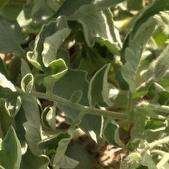
Crop: Tomato
Condition: virosis-d